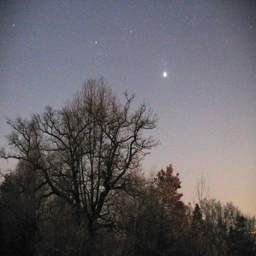
venus in the evening sky